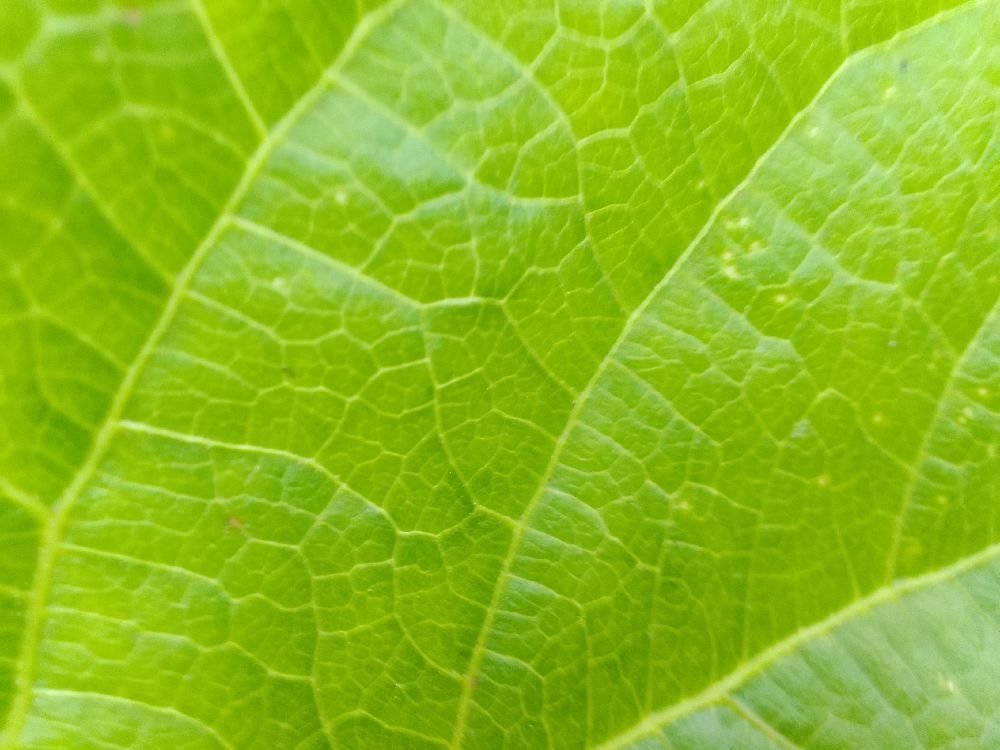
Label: healthy